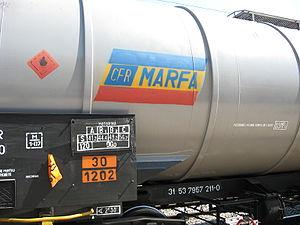
Les Chemins de fer roumains sont l'entreprise publique responsable de l'exploitation du réseau ferré roumain.